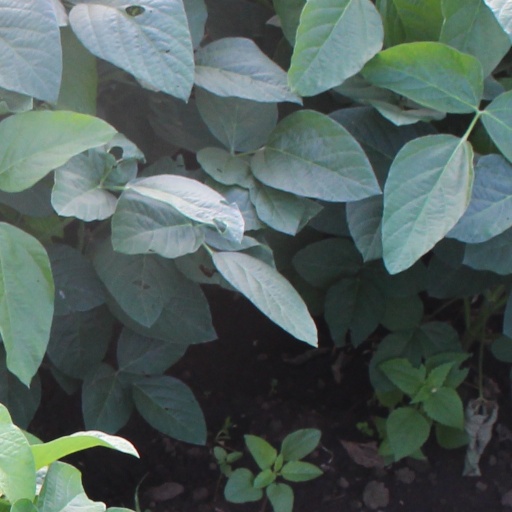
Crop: soybean